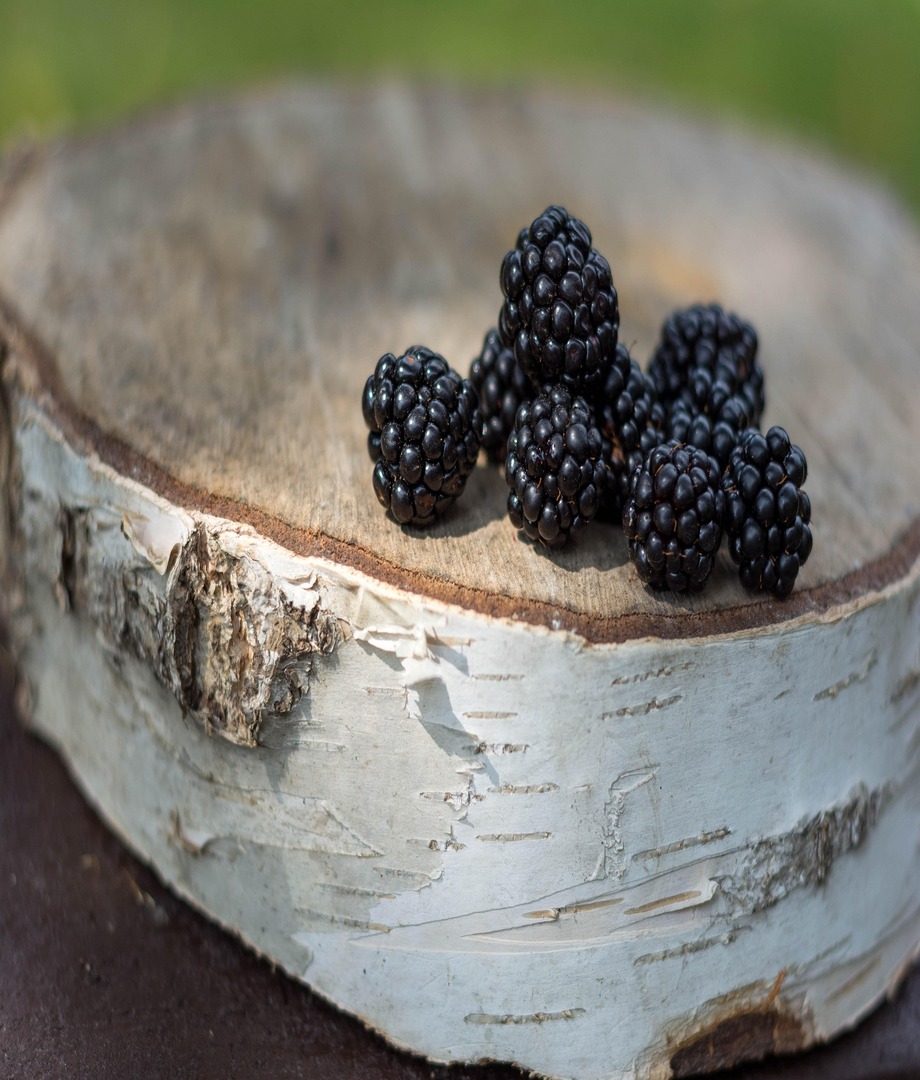
Label: blackberry